The Last Mistress

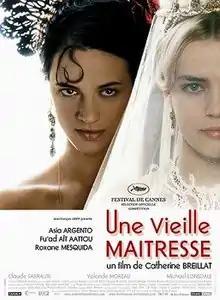
theatrical poster

The Last Mistress (literally "An old mistress") is a 2007 French-Italian film based on the novel "Une vieille maîtresse" by the French writer Jules Barbey d'Aurevilly. It stars Asia Argento and Fu'ad Aït Aattou as the two main characters. The movie was directed by the French filmmaker Catherine Breillat and was selected for the 2007 Cannes Film Festival.